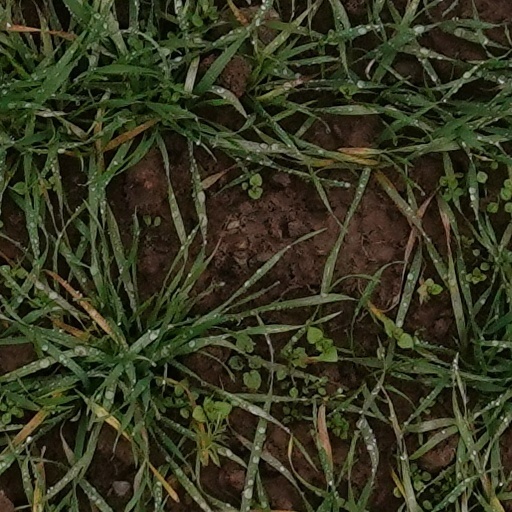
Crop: wheat